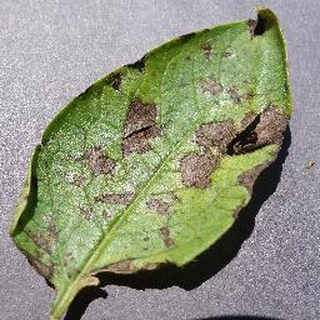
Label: potato_early_blight